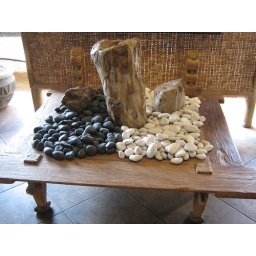
Black & white stones at Raja's in Seminyak Bali